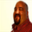
Label: man